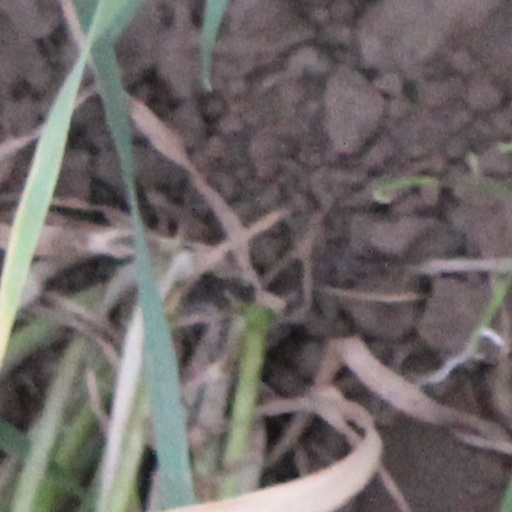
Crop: wheat